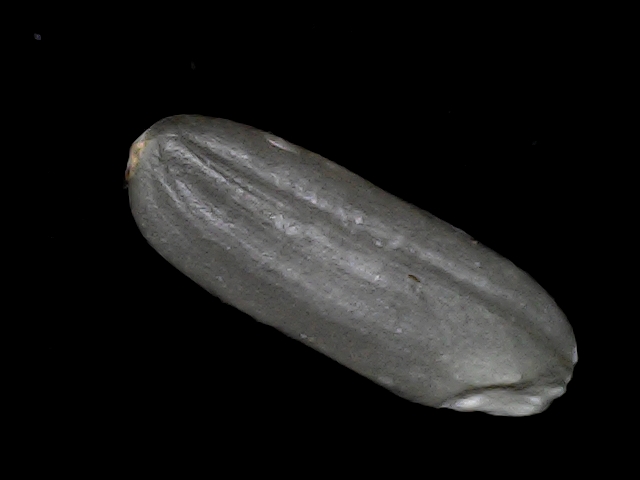
Rice variety: BD49